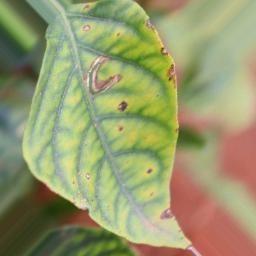
Label: nutritional